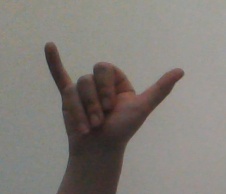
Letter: ya